Pier (architecture)

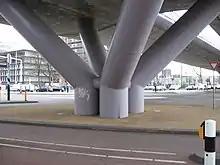
A quadruple compound pier supporting the fly-over at the traffic junction "24 Oktoberplein" (Utrecht, Netherlands)

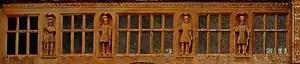
Montacute House (England). Niches in the piers of the long gallery are occupied by statues of the Nine Worthies.

Single-span bridges have abutments at each end that support the weight of the bridge and serve as retaining walls to resist lateral movement of the earthen fill of the bridge approach. Multi-span bridges require piers to support the ends of spans between these abutments. In cold climates, the upstream edge of a pier may include a starkwater to prevent accumulation of broken ice during peak snowmelt flows. The starkwater has a sharpened upstream edge sometimes called a "cutwater". The cutwater edge may be of concrete or masonry, but is often capped with a steel angle to resist abrasion and focus force at a single point to fracture floating pieces of ice striking the pier. In cold climates, the starling is typically sloped at an angle of about 45° so current pushing against the ice tends to lift the downstream edge of the ice translating horizontal force of the current to vertical force against a thinner cross-section of ice until unsupported weight of ice fractures the piece of ice allowing it to pass on either side of the pier.